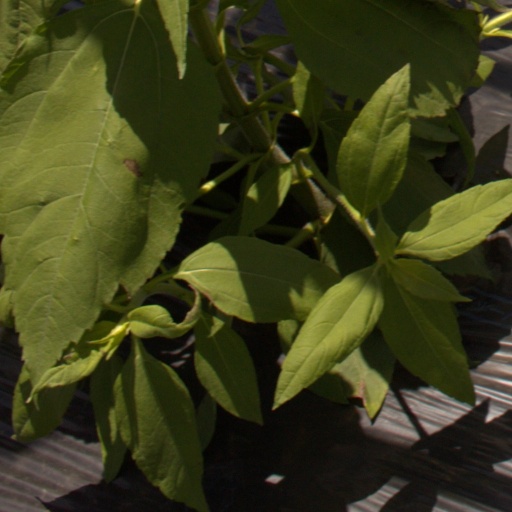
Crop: Jerusalem artichoke